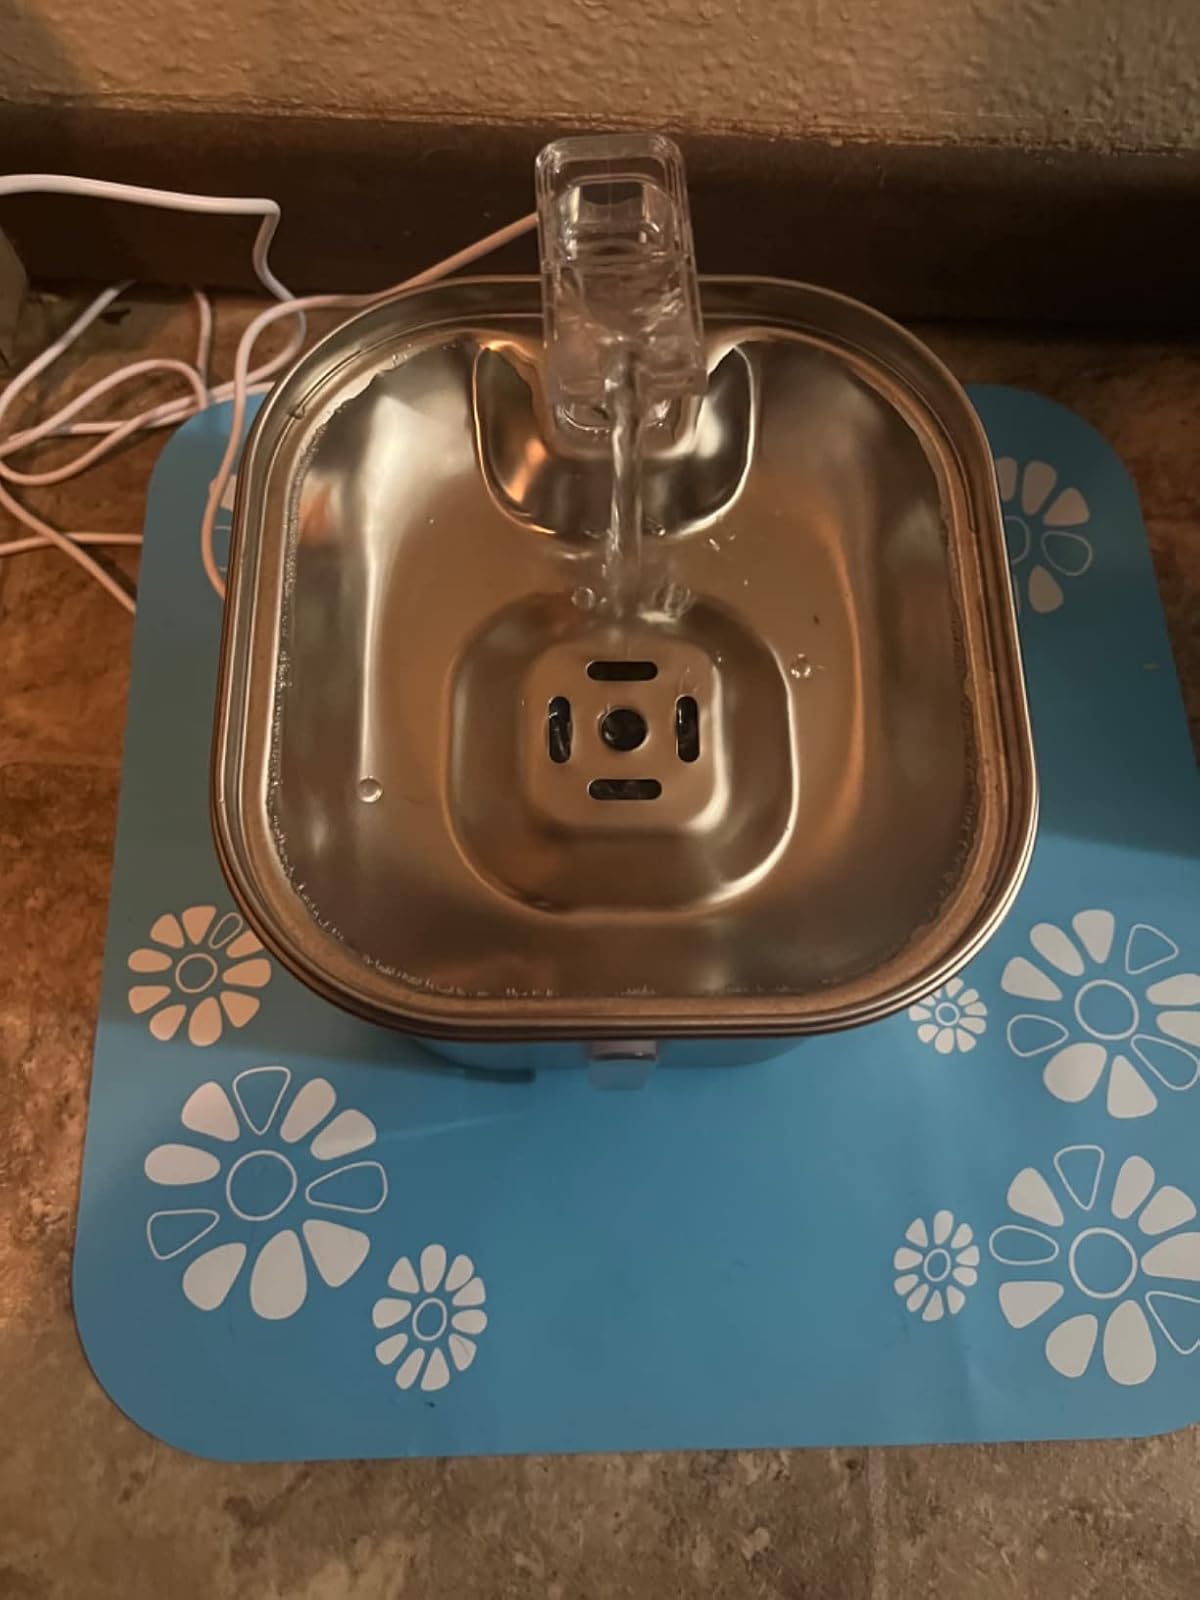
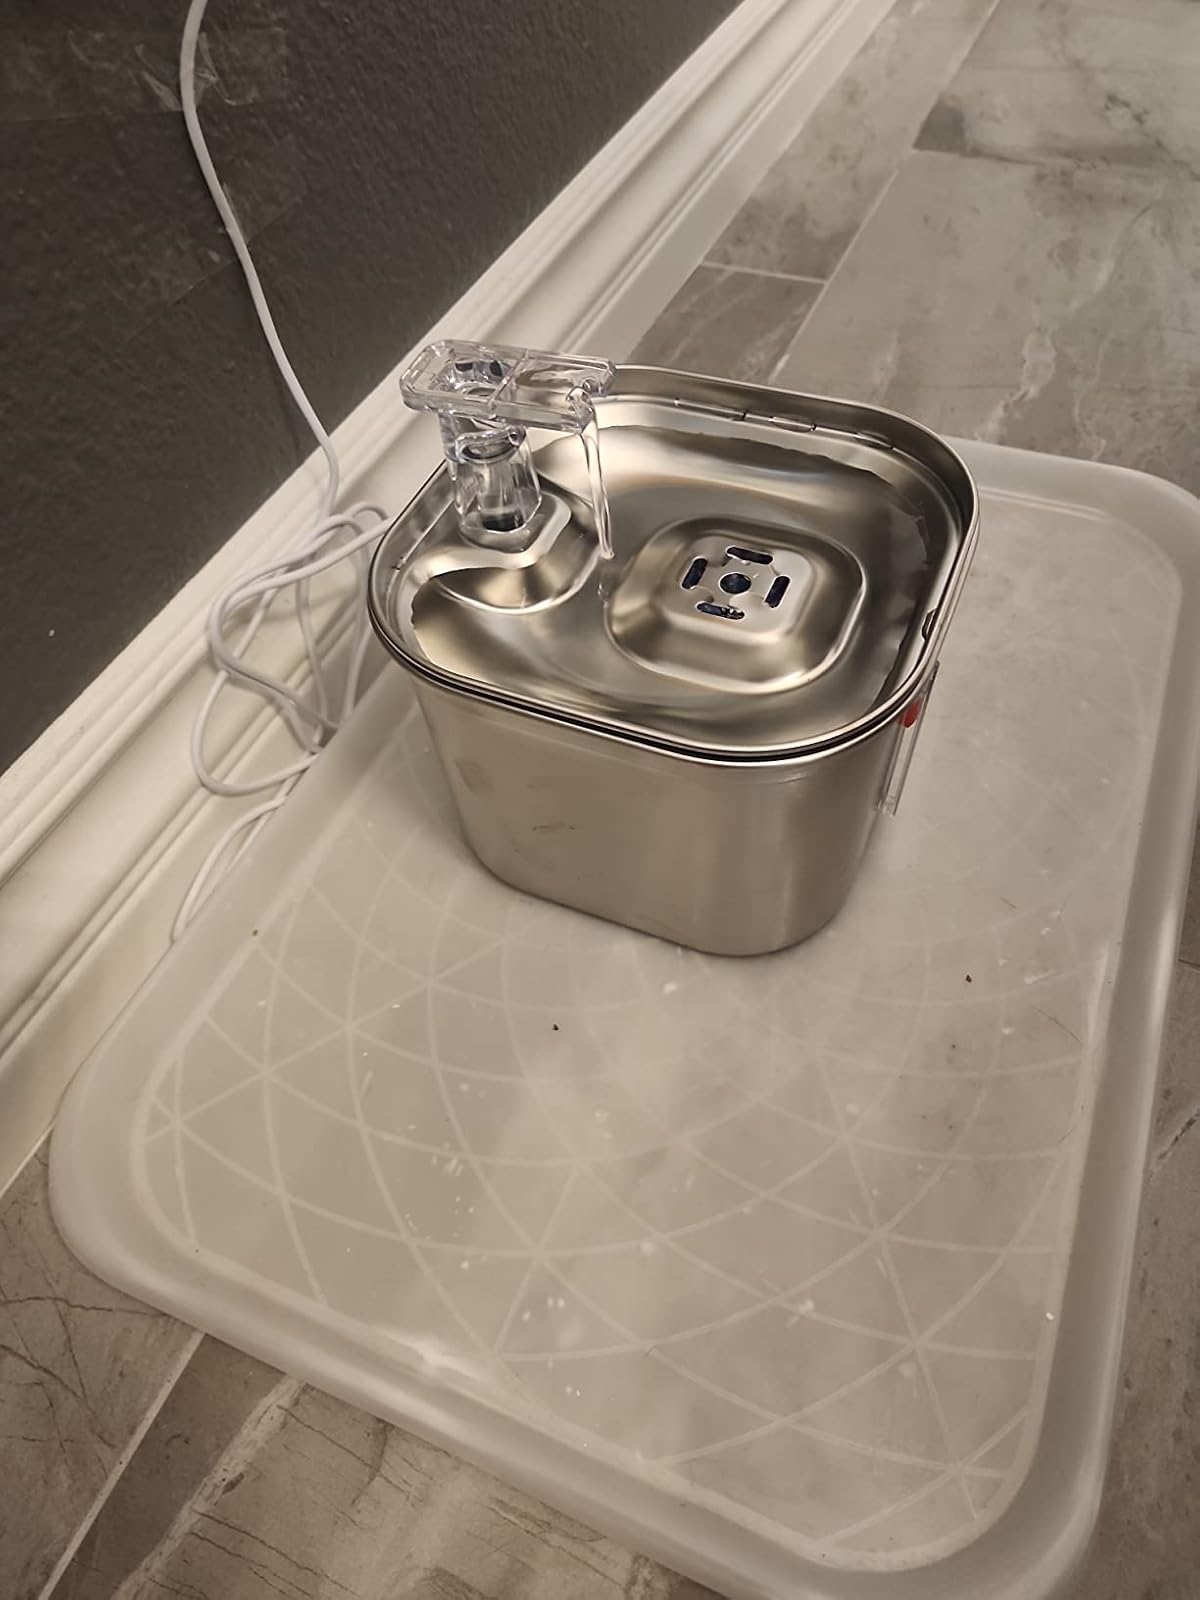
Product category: items_bowl
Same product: yes